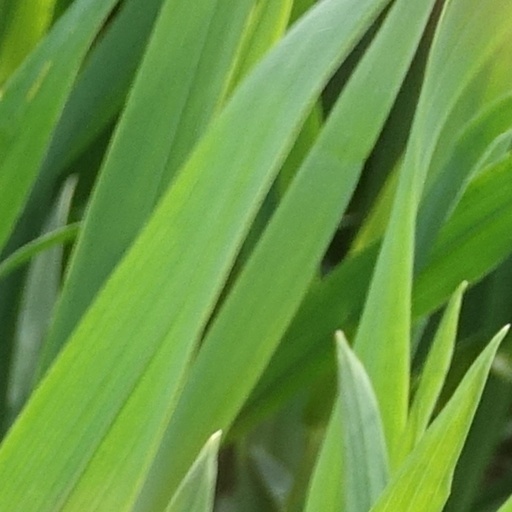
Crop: wheat